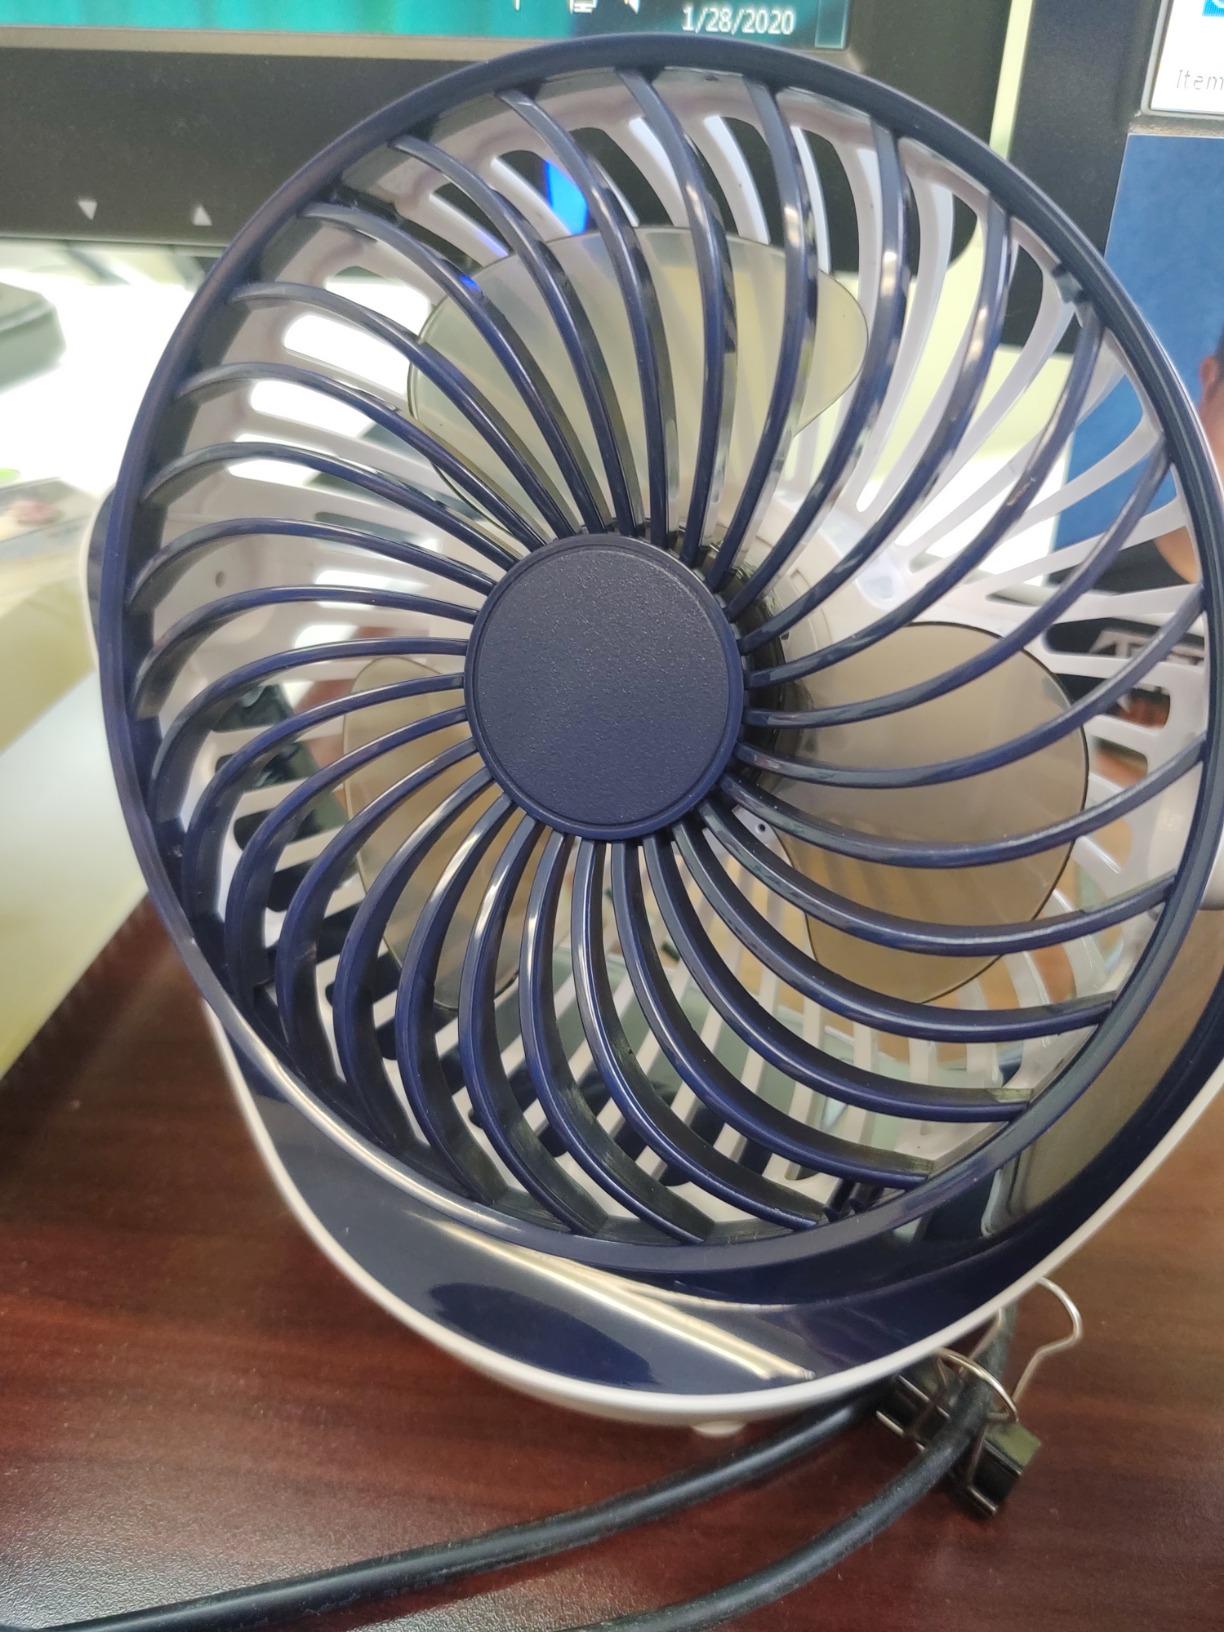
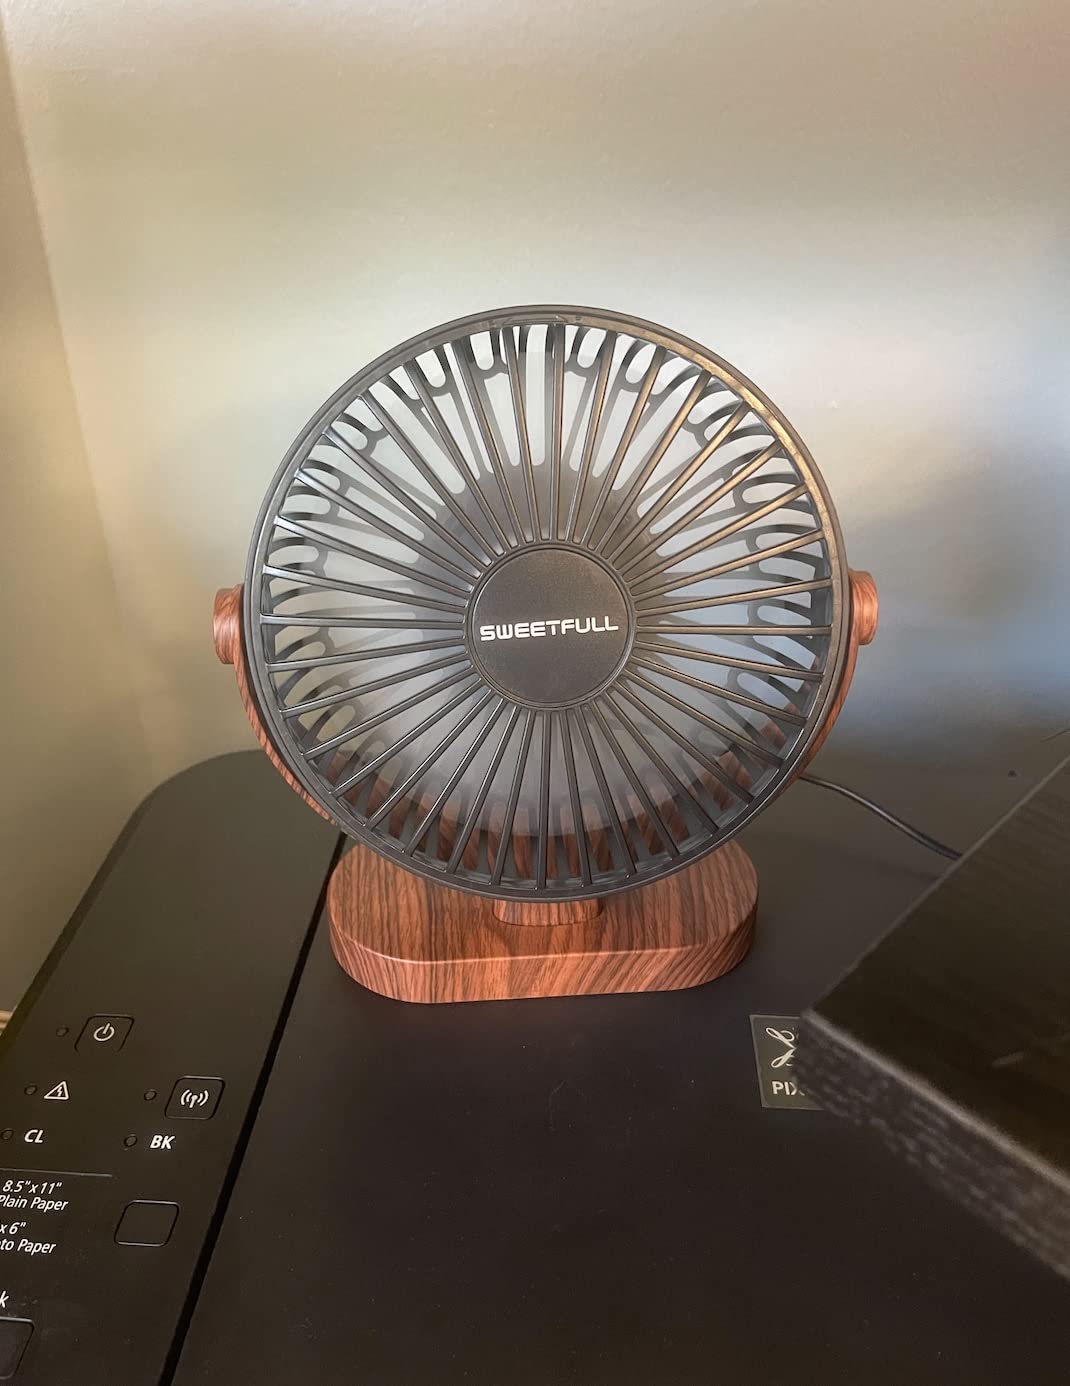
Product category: fan
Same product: no